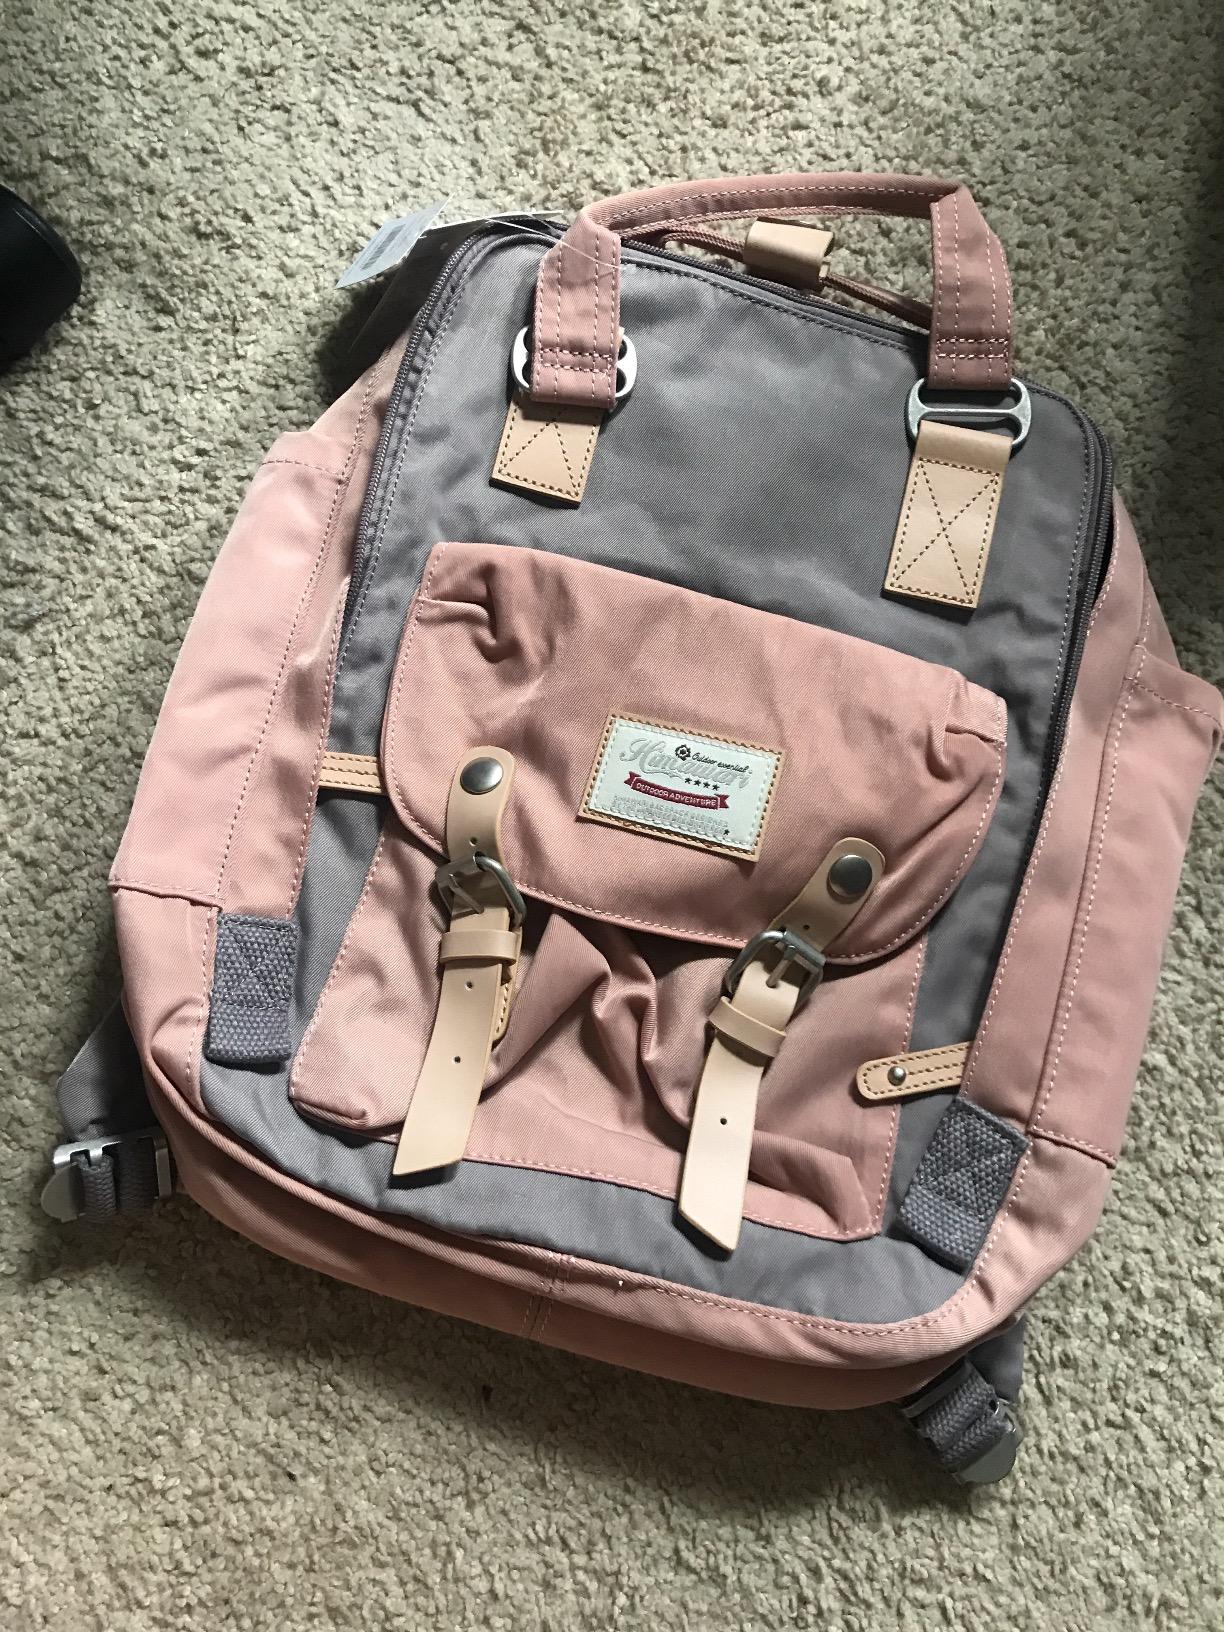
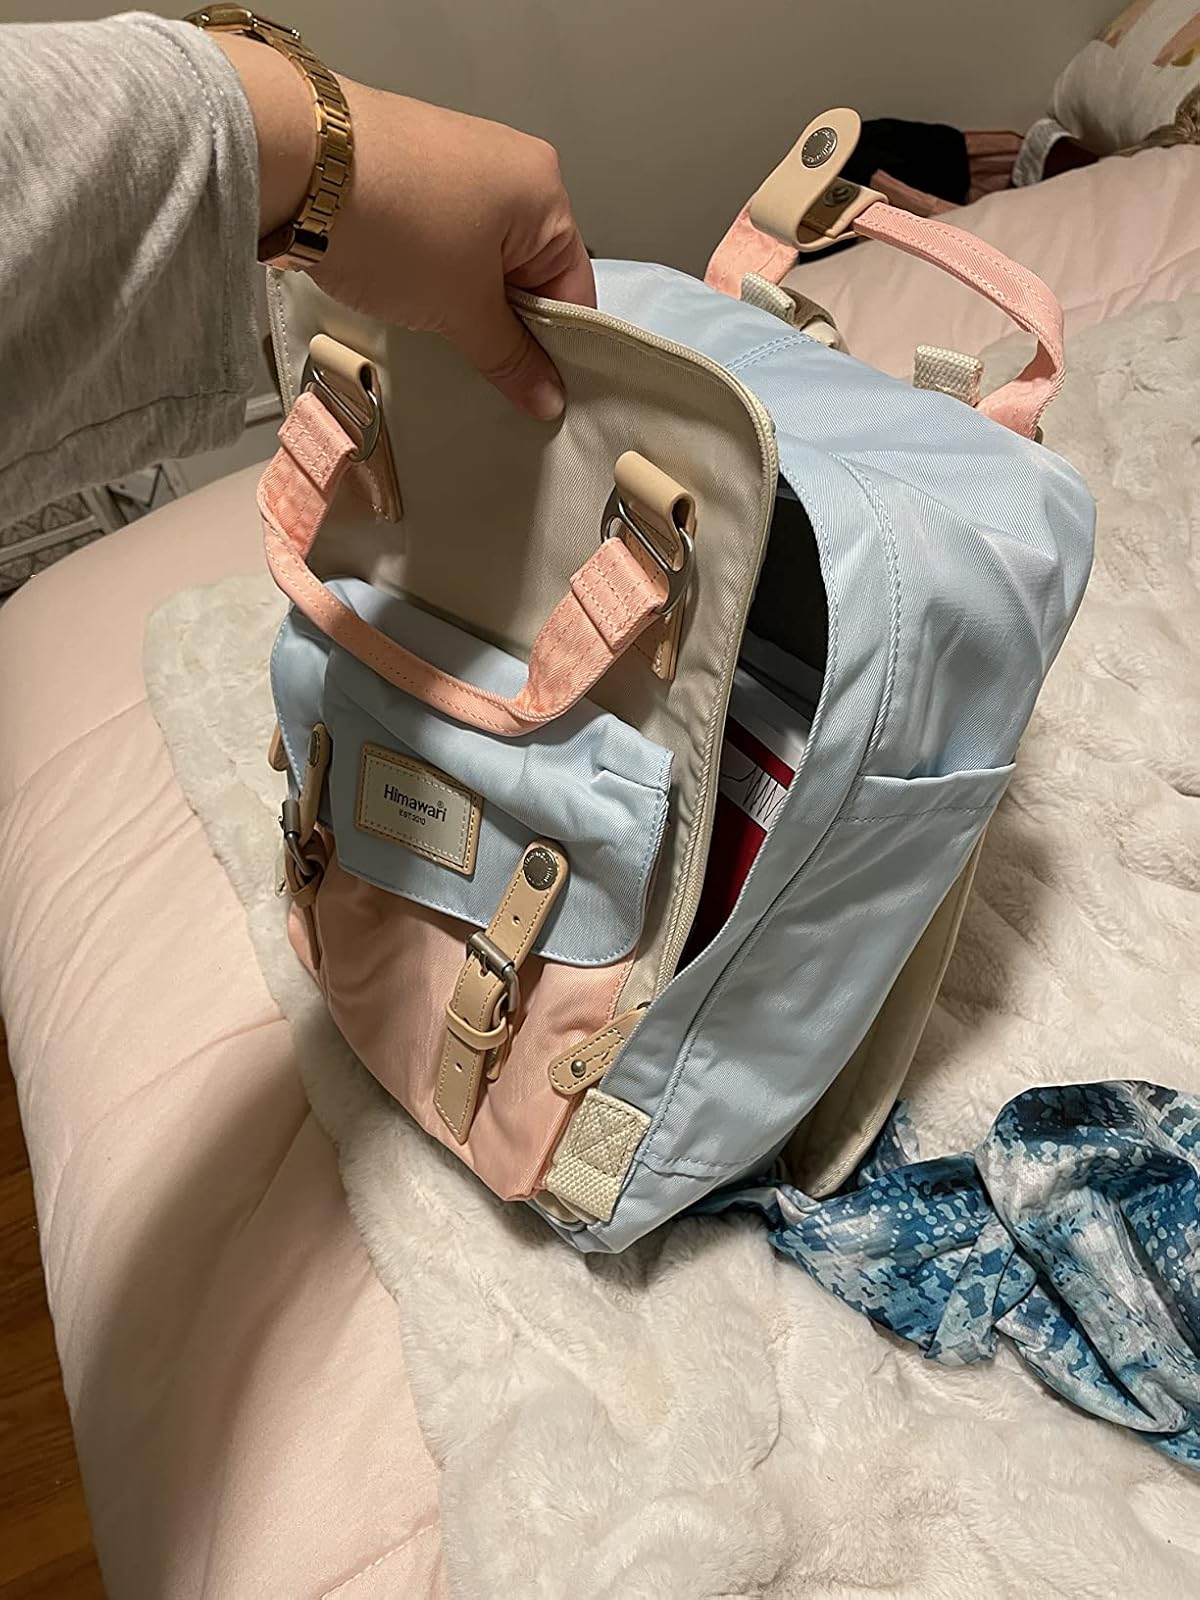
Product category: bag
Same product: no